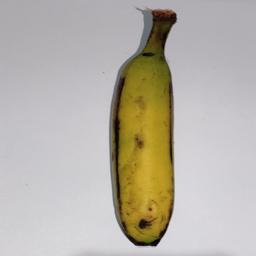
Banana variety: Sagor Kola